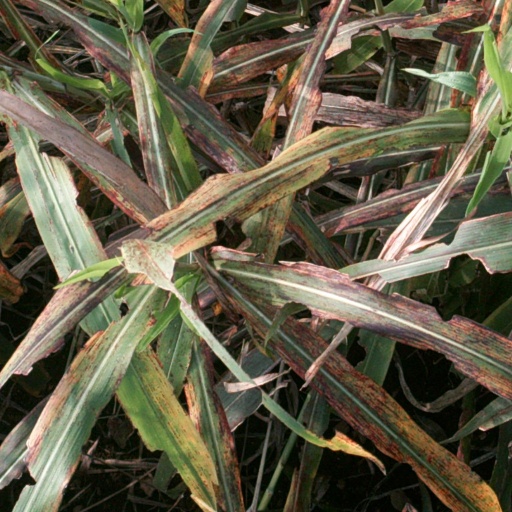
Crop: sorghum